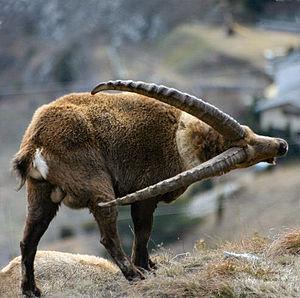
Bouquetin mâle se grattant l'arrière trainn avec ses cornes. Aussois, le 25/03/2006. Auteur
Le Bouquetin des Alpes, bouquetin ou ibex, est un mammifère de la famille des Bovidés, de l'ordre des Artiodactyles et de la sous-famille des Caprinés.